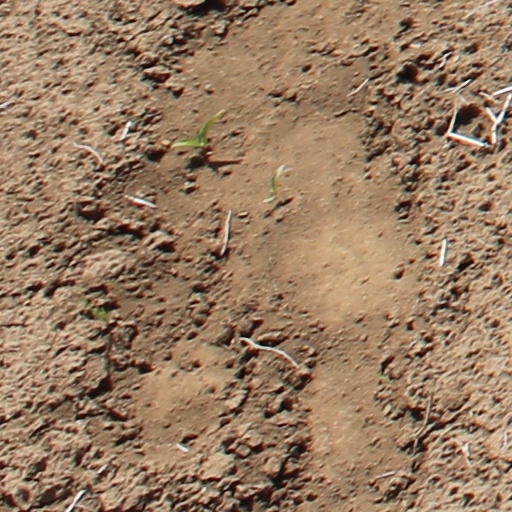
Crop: wheat